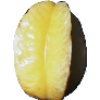
Label: Carambula 1